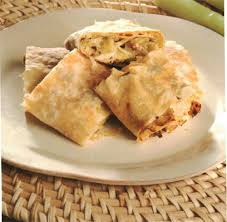
Yemek: borek